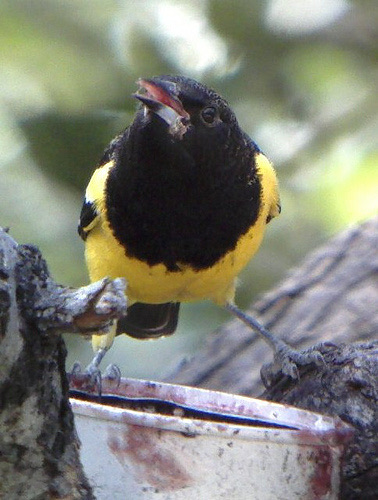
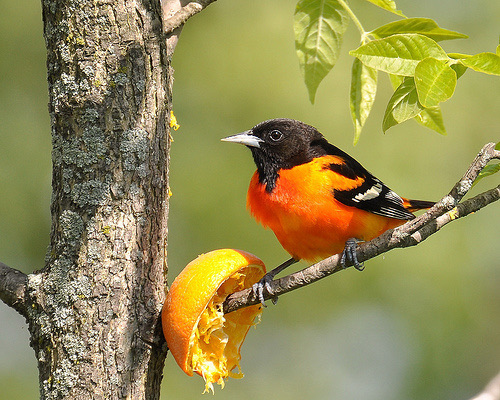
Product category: misc
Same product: yes